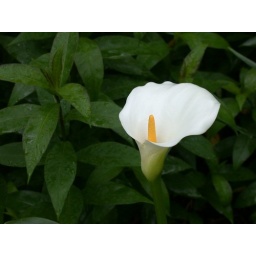
All photos of flowers in my wife's garden in Raleigh, NC. Photos resized to make good computer wallpaper.